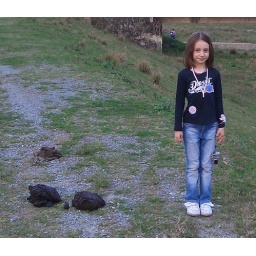
Axi is just hanging out in a field of water buffalo poo